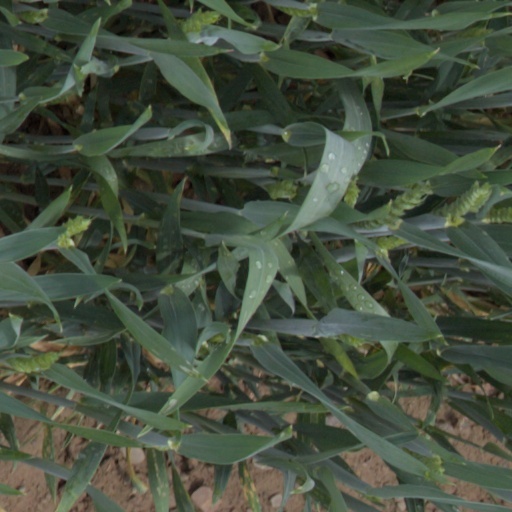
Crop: wheat